Obidiah Dingee House

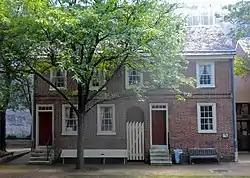
Obidiah Dingee House (right), June 2010

Obidiah Dingee House, also known as the Obadiah Dingee House, is a historic home located at Wilmington, New Castle County, Delaware. It was built about 1771, and is an example of an 18th-century urban residence continually occupied by working families. It is a two-story, brick dwelling consisting of a 19 feet, 6 inches wide by 24 feet deep main block with a rear wing. It is adjacent to the Jacob Dingee House. In 1976, it was moved from its original location at 107 E. 7th Street to Willingtown Square of the Delaware Historical Society.